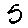
Label: 5